47 Palace Court

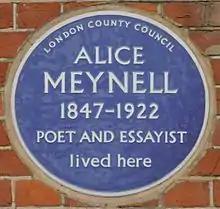
Alice Meynell blue plaque

47 Palace Court is a Grade II listed building at Palace Court, Bayswater, London, W2.